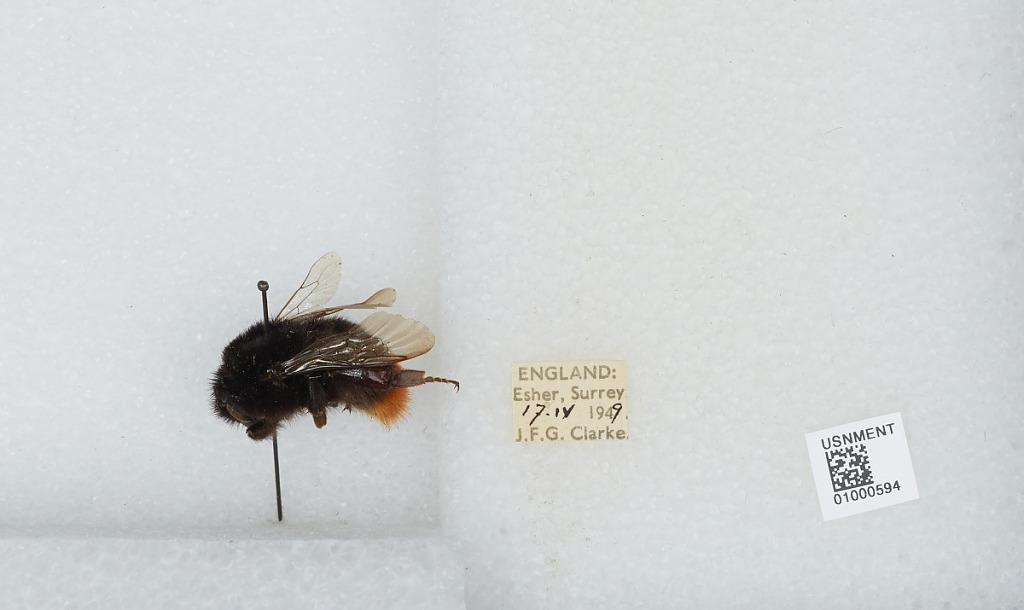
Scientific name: Bombus (Melanobombus) lapidarius lapidarius (Linnaeus)
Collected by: J. Clarke
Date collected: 1949-4-17
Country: United Kingdom
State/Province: England
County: Surrey
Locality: Esher
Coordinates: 51.3692, -0.365